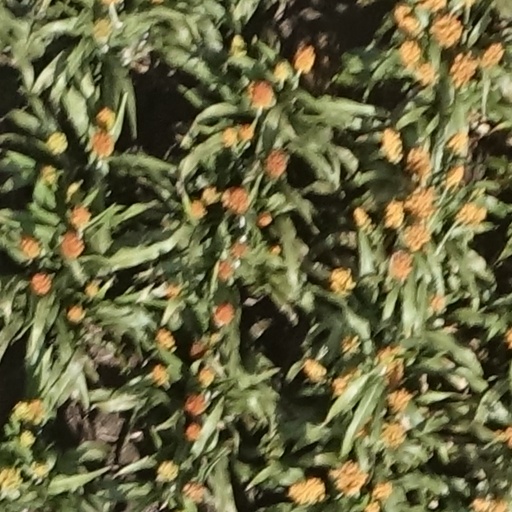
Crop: sorghum